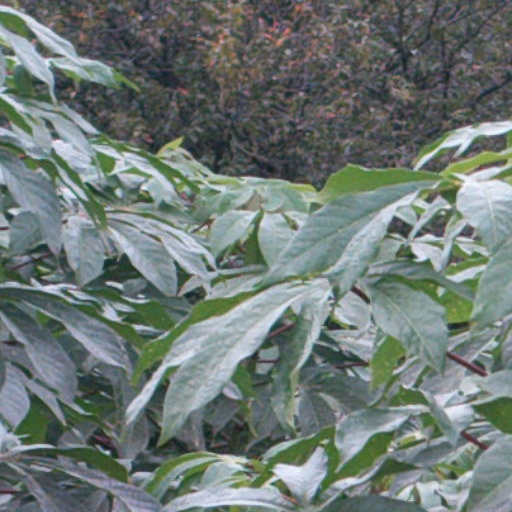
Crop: cassava